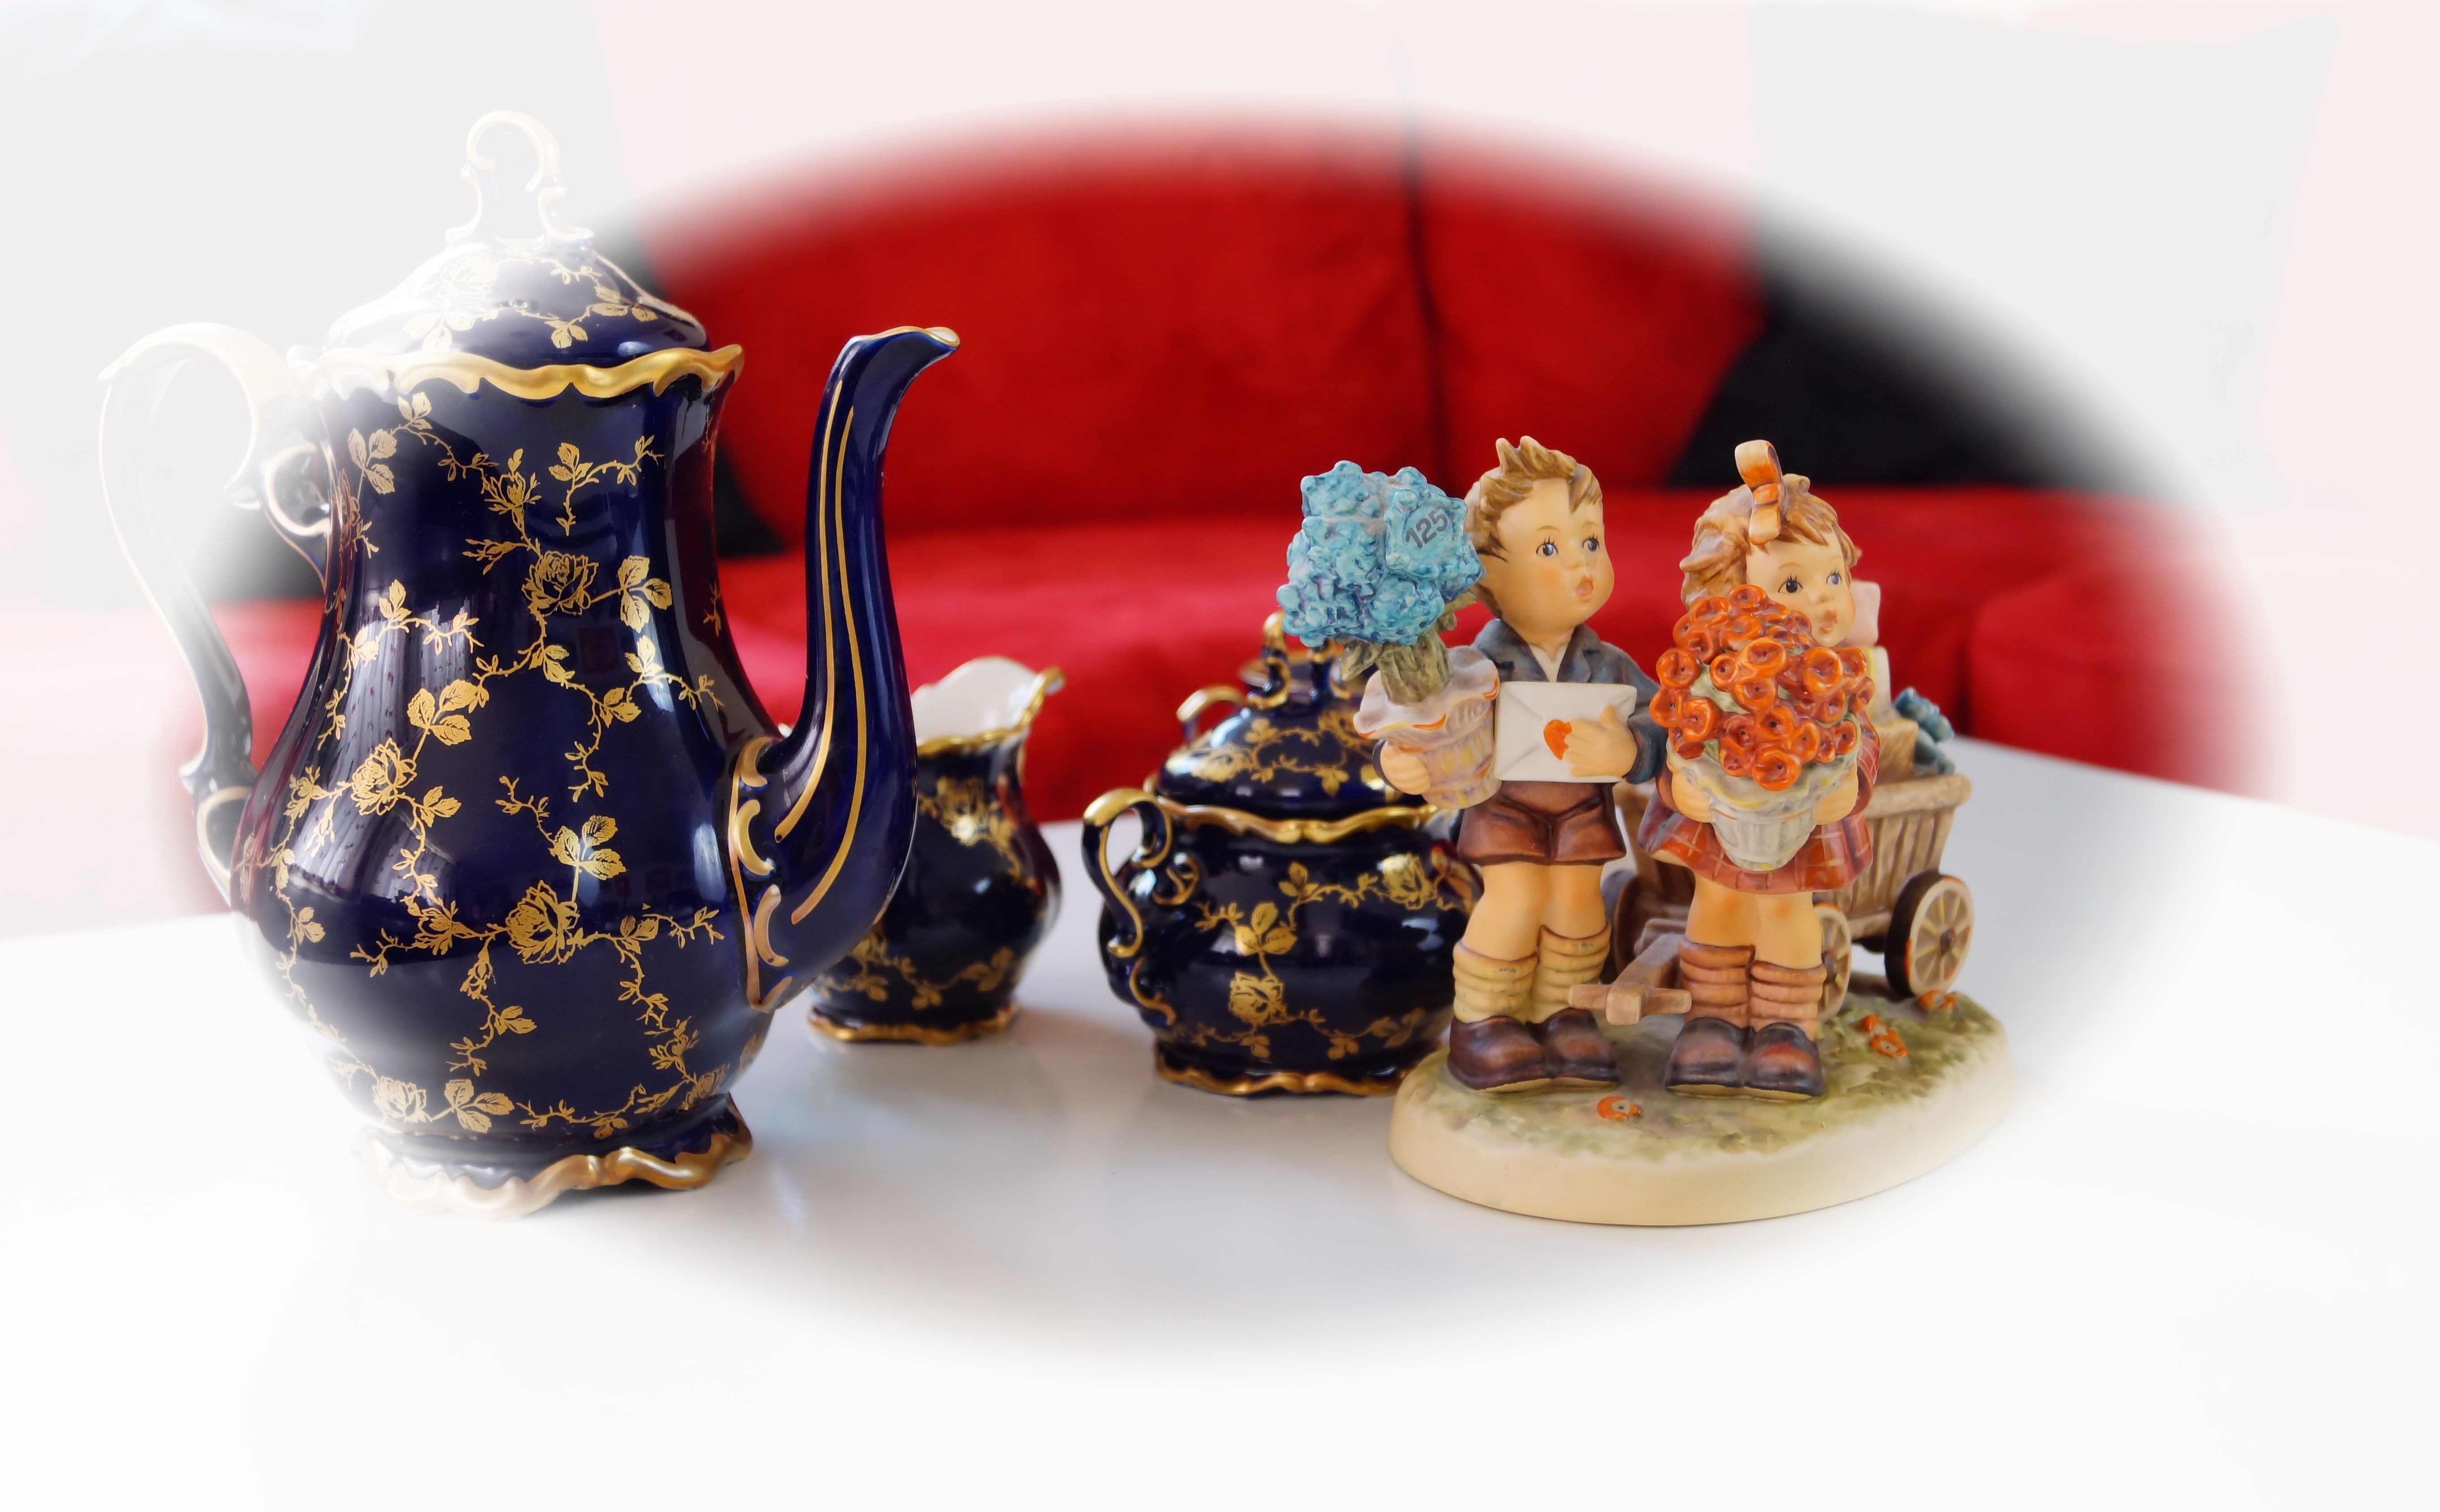
figurine, porcelain, love letter, coffee service, coffee place setting, fashion accessory